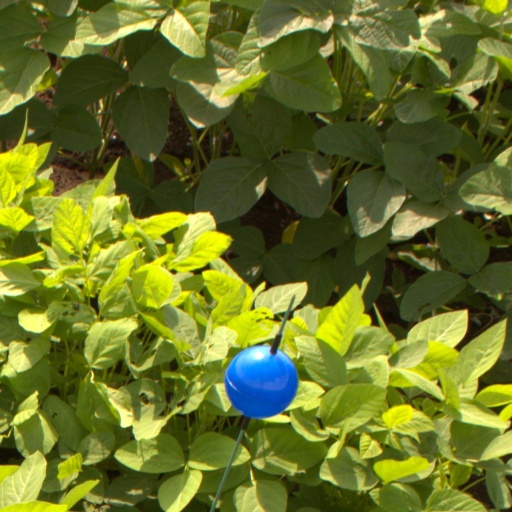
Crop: soybean